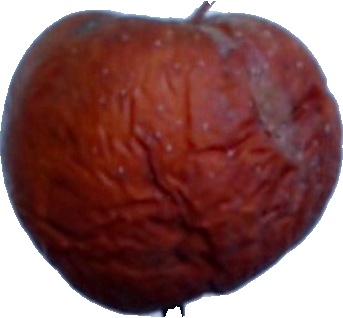
Label: apple_rotten_1